Inside Amy Schumer

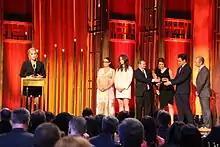
Amy Schumer with the crew of Inside Amy Schumer at the 74th Annual Peabody Awards

The show has been met with generally positive reviews. The first season received a weighted average score of 66 out of 100 on Metacritic based on eight critics, indicating "generally favorable reviews". Critics were even more positive towards the second and third seasons, which received Metascores of 74 and 71 respectively. The third season also received a 100% approval rating on Rotten Tomatoes based on reviews from 10 critics, with an average rating of 10 out of 10. The site's critical consensus states, "Edgy and thought-provoking, "Inside Amy Schumer"'s third season delivers more of the social relevance and self-deprecating wit that fans of the series have come to expect." The series was honored with a Peabody Award in 2015. The fourth season of the series received a score of 62 on Metacritic.